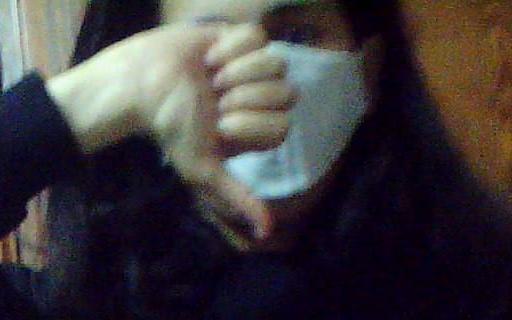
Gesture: dislike